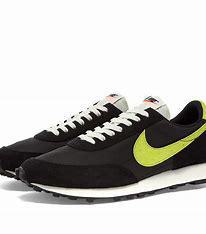
Brand: Nike
Model: Daybreak